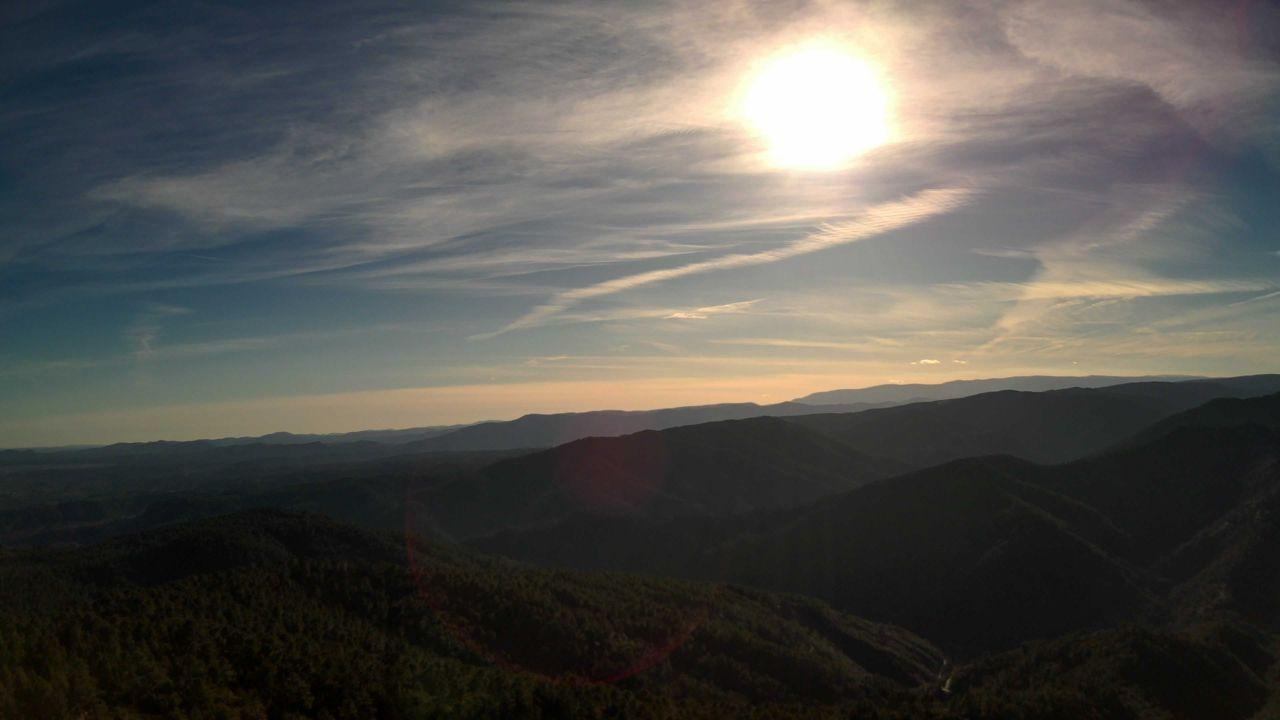
Fire: no
Smoke: no